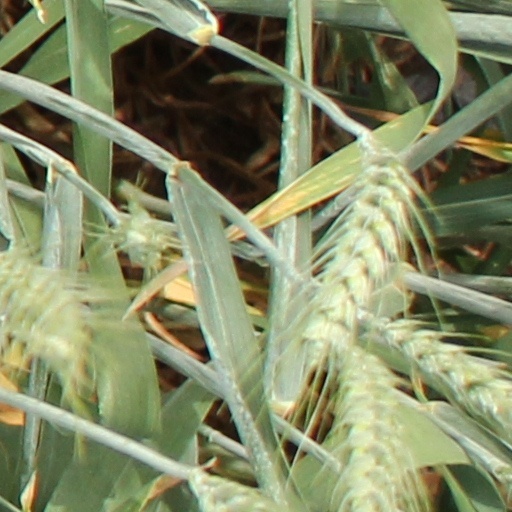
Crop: wheat